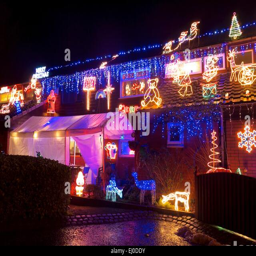
street with christmas lights on the all houses